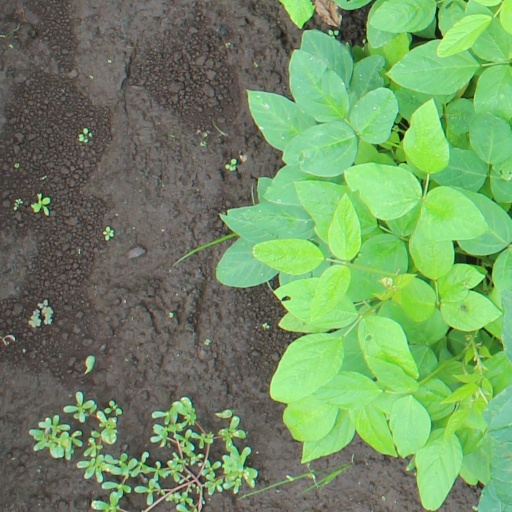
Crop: soybean